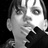
Emotion: surprise